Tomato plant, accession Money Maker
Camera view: tilt-top (135 deg); turntable rotation: 150 degrees
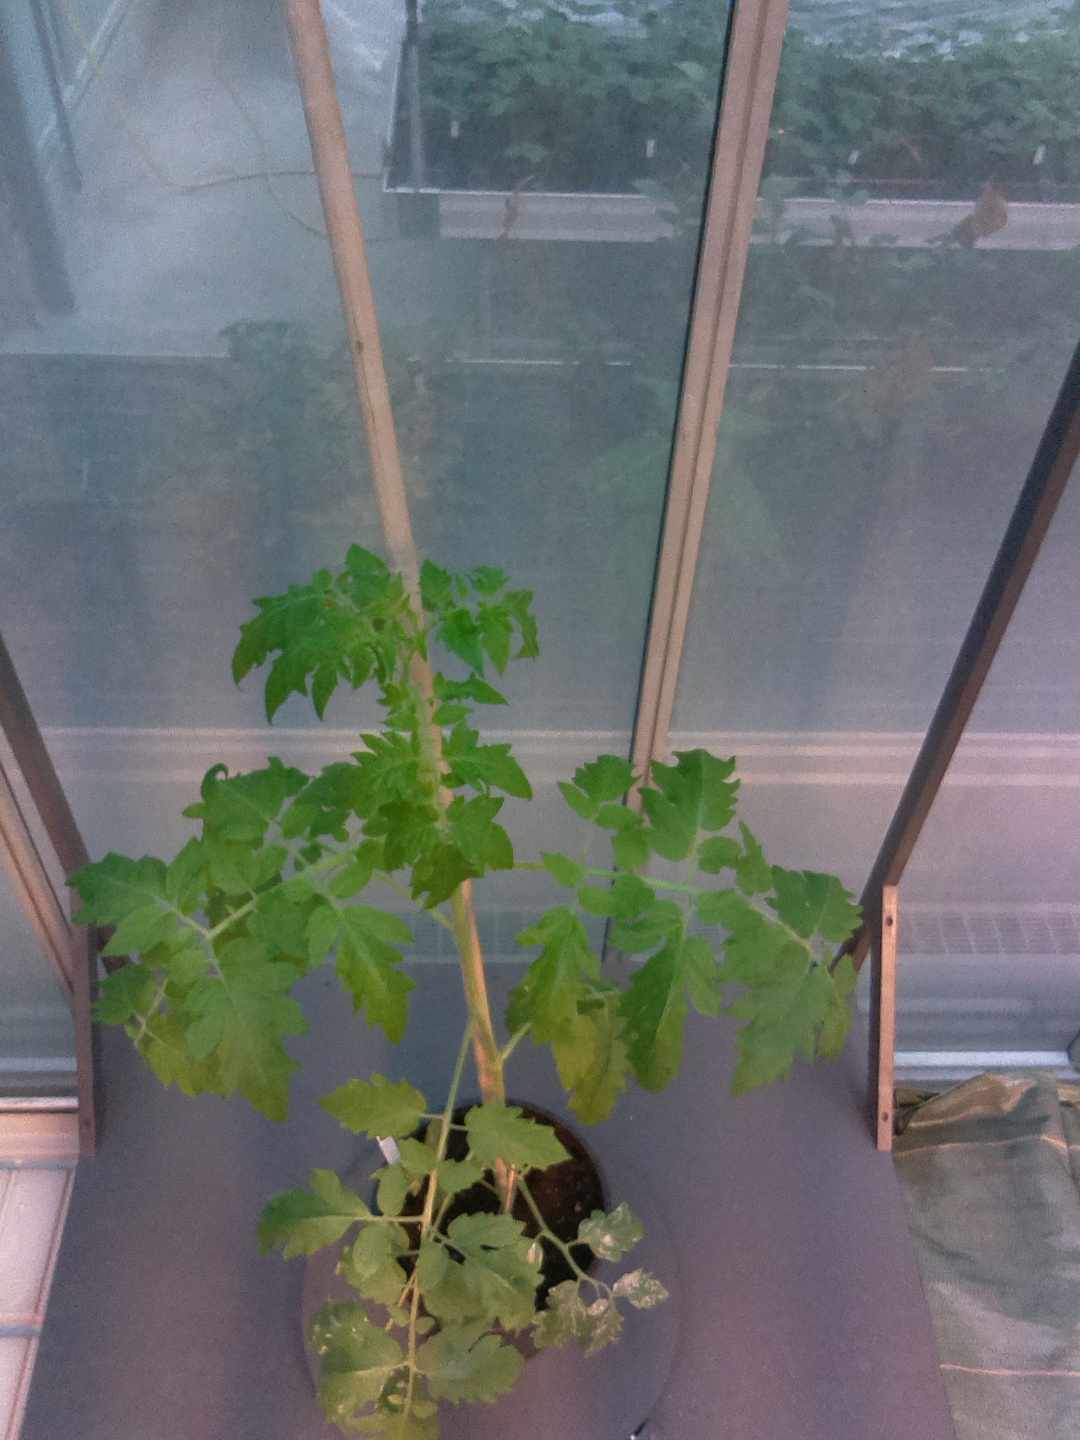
BBCH growth stage 54: 4 inflorescences visible